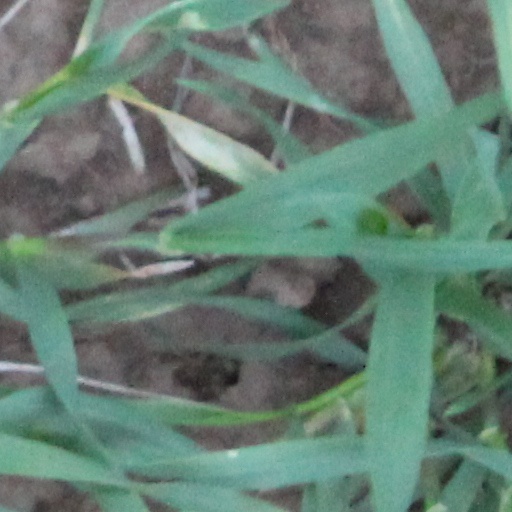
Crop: wheat